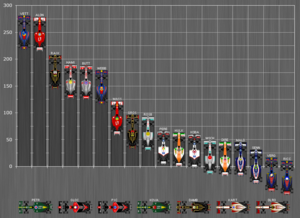
Le championnat du monde de Formule 1 2012, 63ᵉ édition du championnat du monde des pilotes de Formule 1, comporte vingt Grands Prix dont le Grand Prix des États-Unis qui fait son retour, sur un circuit inédit. Les titres reviennent à Sebastian Vettel et à son écurie Red Bull-Renault pour la troisième année consécutive.